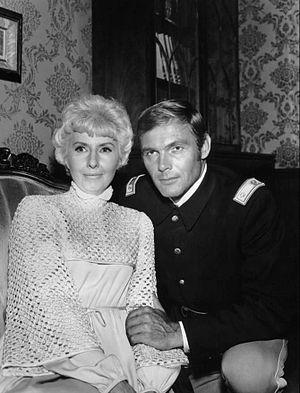
William West Anderson dit Adam West, né le 19 septembre 1928 à Walla Walla et mort le 9 juin 2017 à Los Angeles, est un acteur américain, célèbre pour avoir incarné Batman dans la série télévisée du même nom de 1966, ainsi que dans le film Batman de Leslie H. Martinson tourné la même année. Il fut également la voix du maire dans la série Les Griffin.
La Grande Vallée est une série télévisée américaine en 112 épisodes de 52 minutes, créée par A.I. Bezzerides et Louis F. Edelman et diffusée entre le 15 septembre 1965 et le 19 mai 1969 sur le réseau ABC.